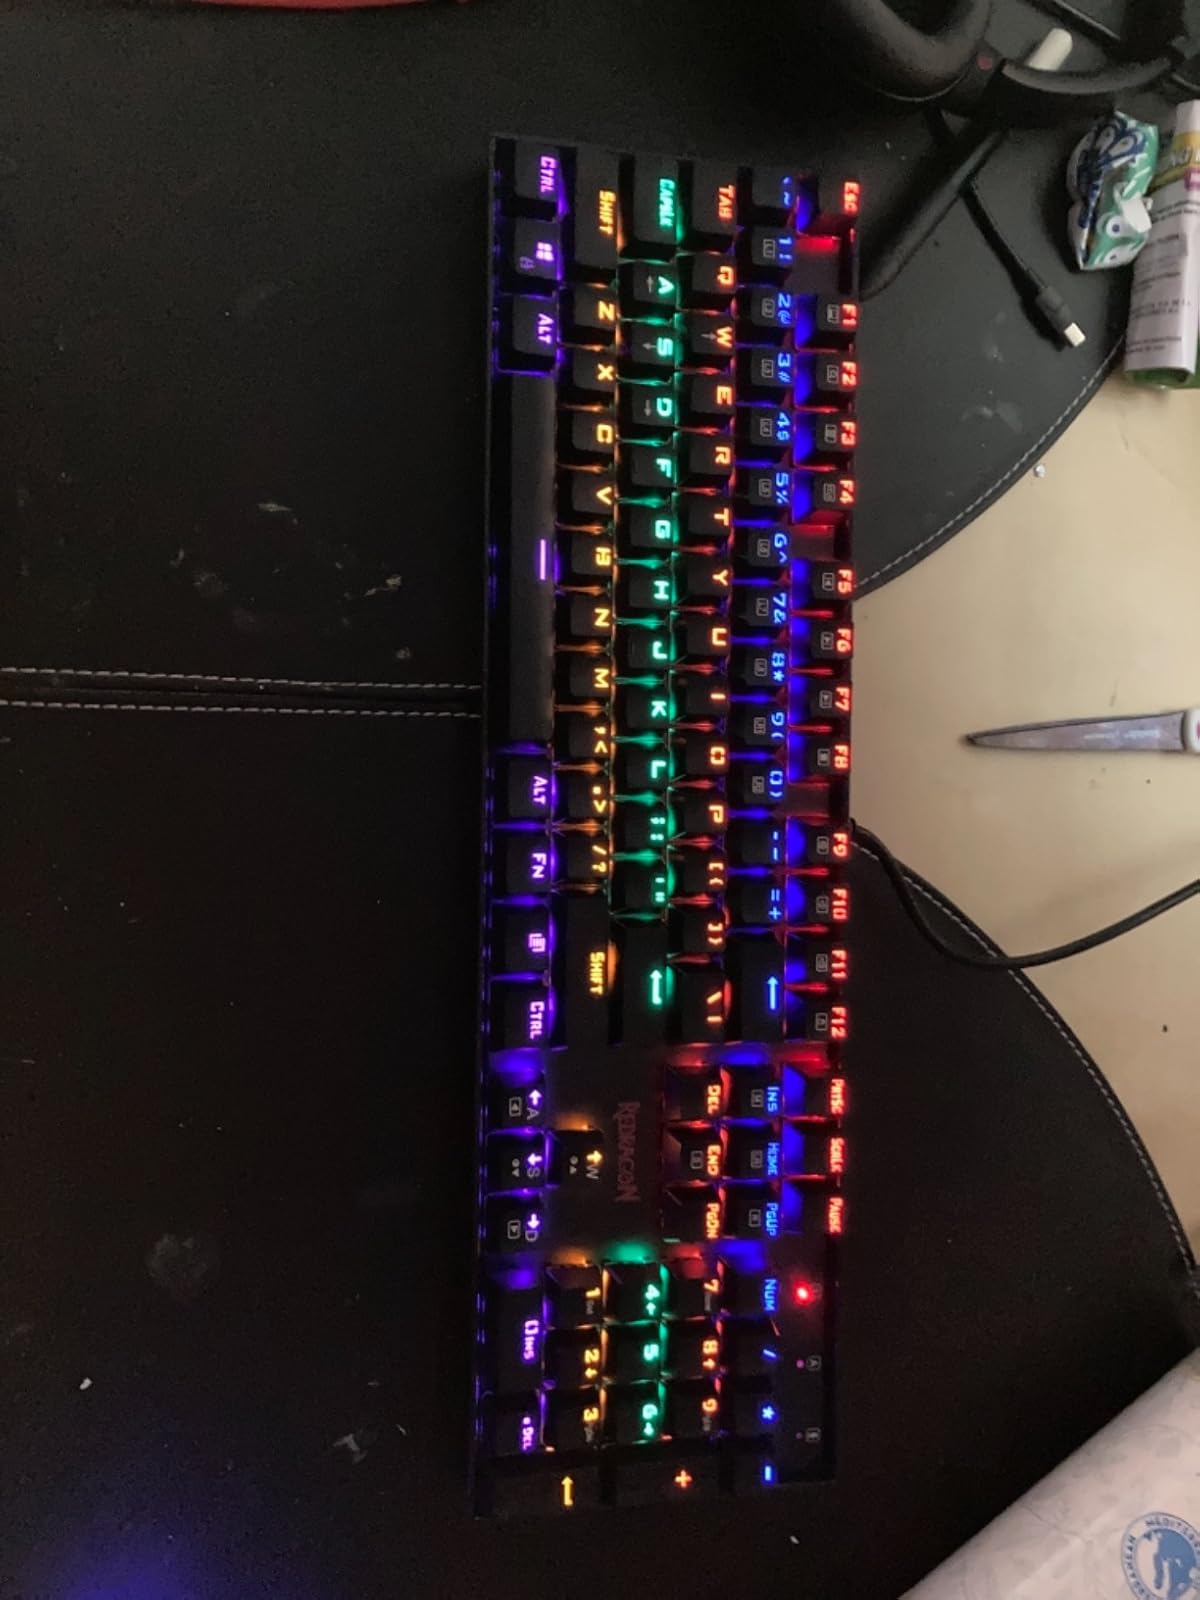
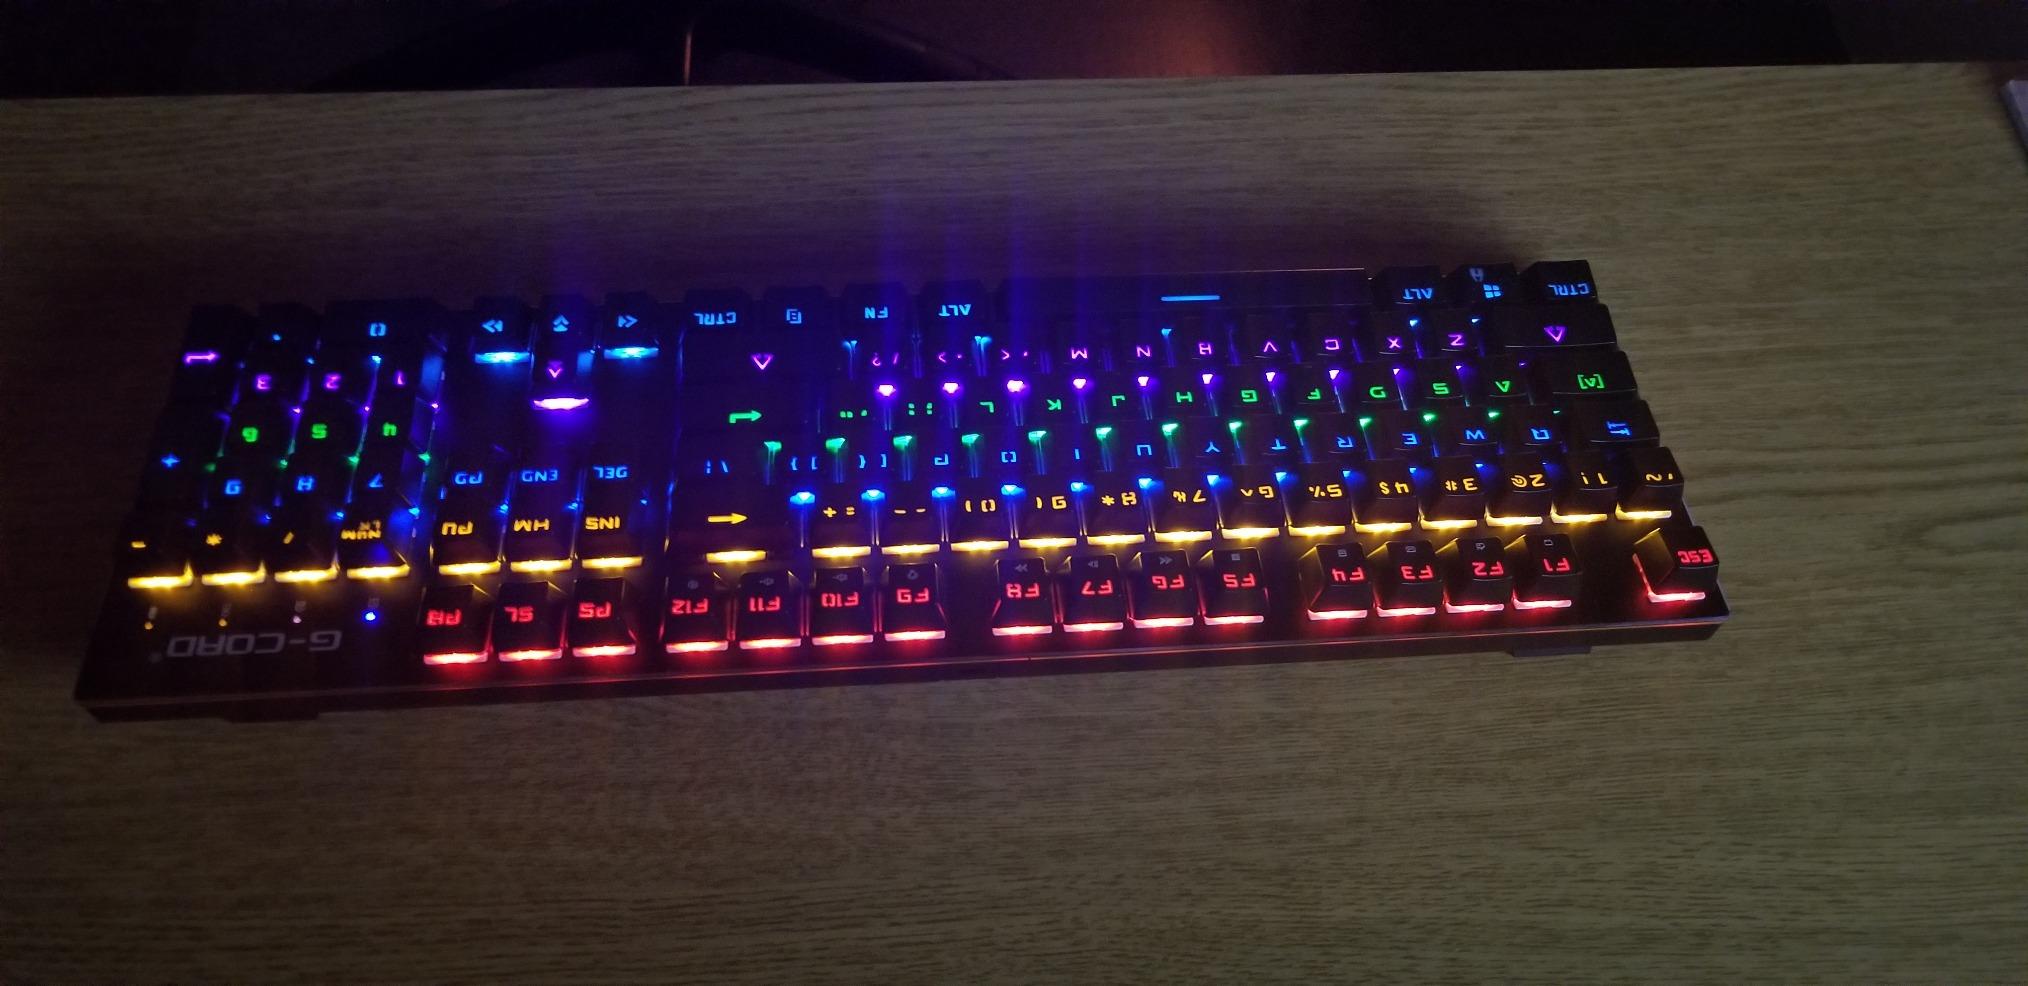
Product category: keyboard
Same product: no